Teo Savory

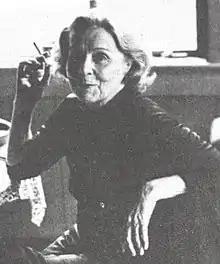

Teo Savory (December 27, 1907 – November 14, 1989) was an American novelist, poet, translator, and publisher.